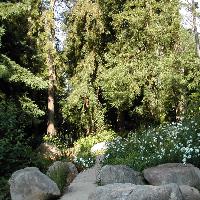
Weather: sun or clear